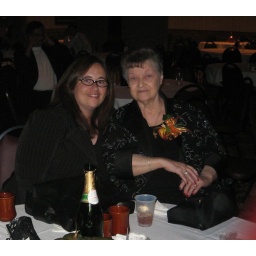
Party animals to the extreme...I think it was almost MIDNIGHT! Look at all those coffee mugs by us;)